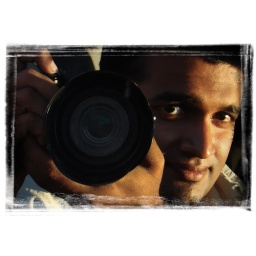
I was traveling in the car , and got extremely bored. And the rear view mirror game me ideas :)